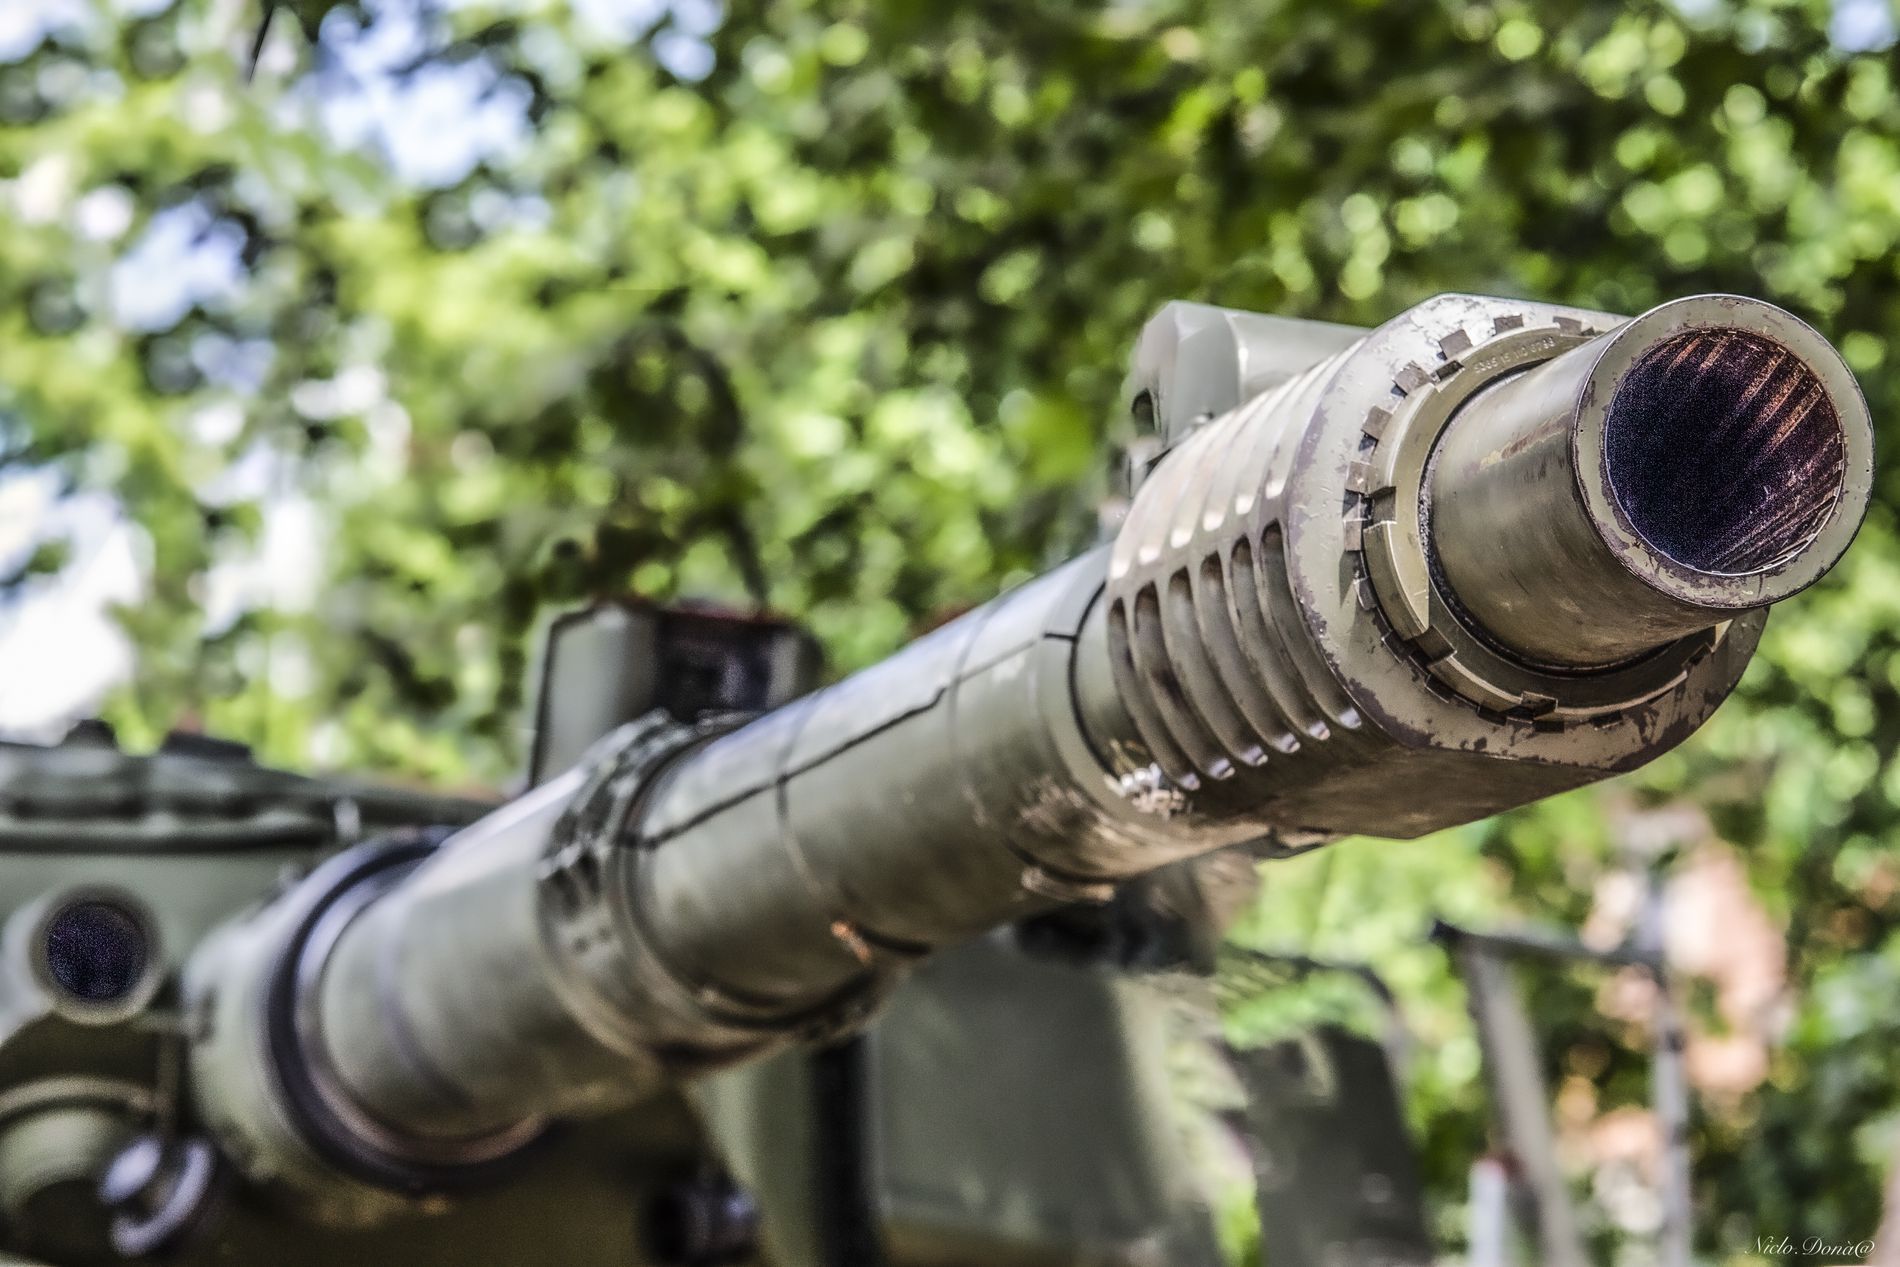
Ready for the Battle
The photo captures a tank's barrel in an outdoor setting, with trees in the background. The tank is a light green color. The blurred background helps the tank's barrel stand out sharply.
The photo is a close-up shot, focusing on the tank's barrel. The light green color of the tank, paired with the fresh green of the blurred background, highlights the barrel as the main focus, showing its details clearly. The photo feels strong and serious.
Labels: Weapon, Mortar Shell, Artillery, Armored, Military, Tank, Transportation, Vehicle, Gun, Cannon, Outdoor, Watermark
Camera: Canon Canon EOS-1D Mark IV
Lens: 70-200mm, Sigma 70-200mm f/2.8 APO EX HSM
Aperture: F6.3
Exposure: 1/400 sec
ISO: 400
Focal length: 97.0 mm